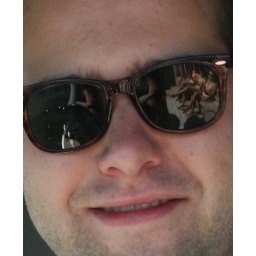
girls in the glasses